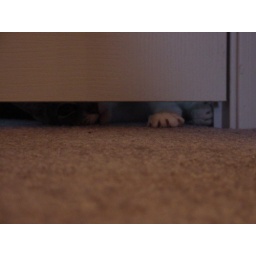
Cameo from under our bedroom door